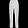
Label: Trouser